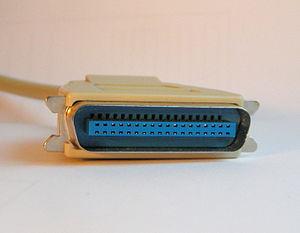
IEEE 1284 est le nom d'une norme de l’IEEE qui définit les communications parallèles bidirectionnelles entre les ordinateurs et d'autres périphériques.